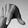
ASL letter: Q